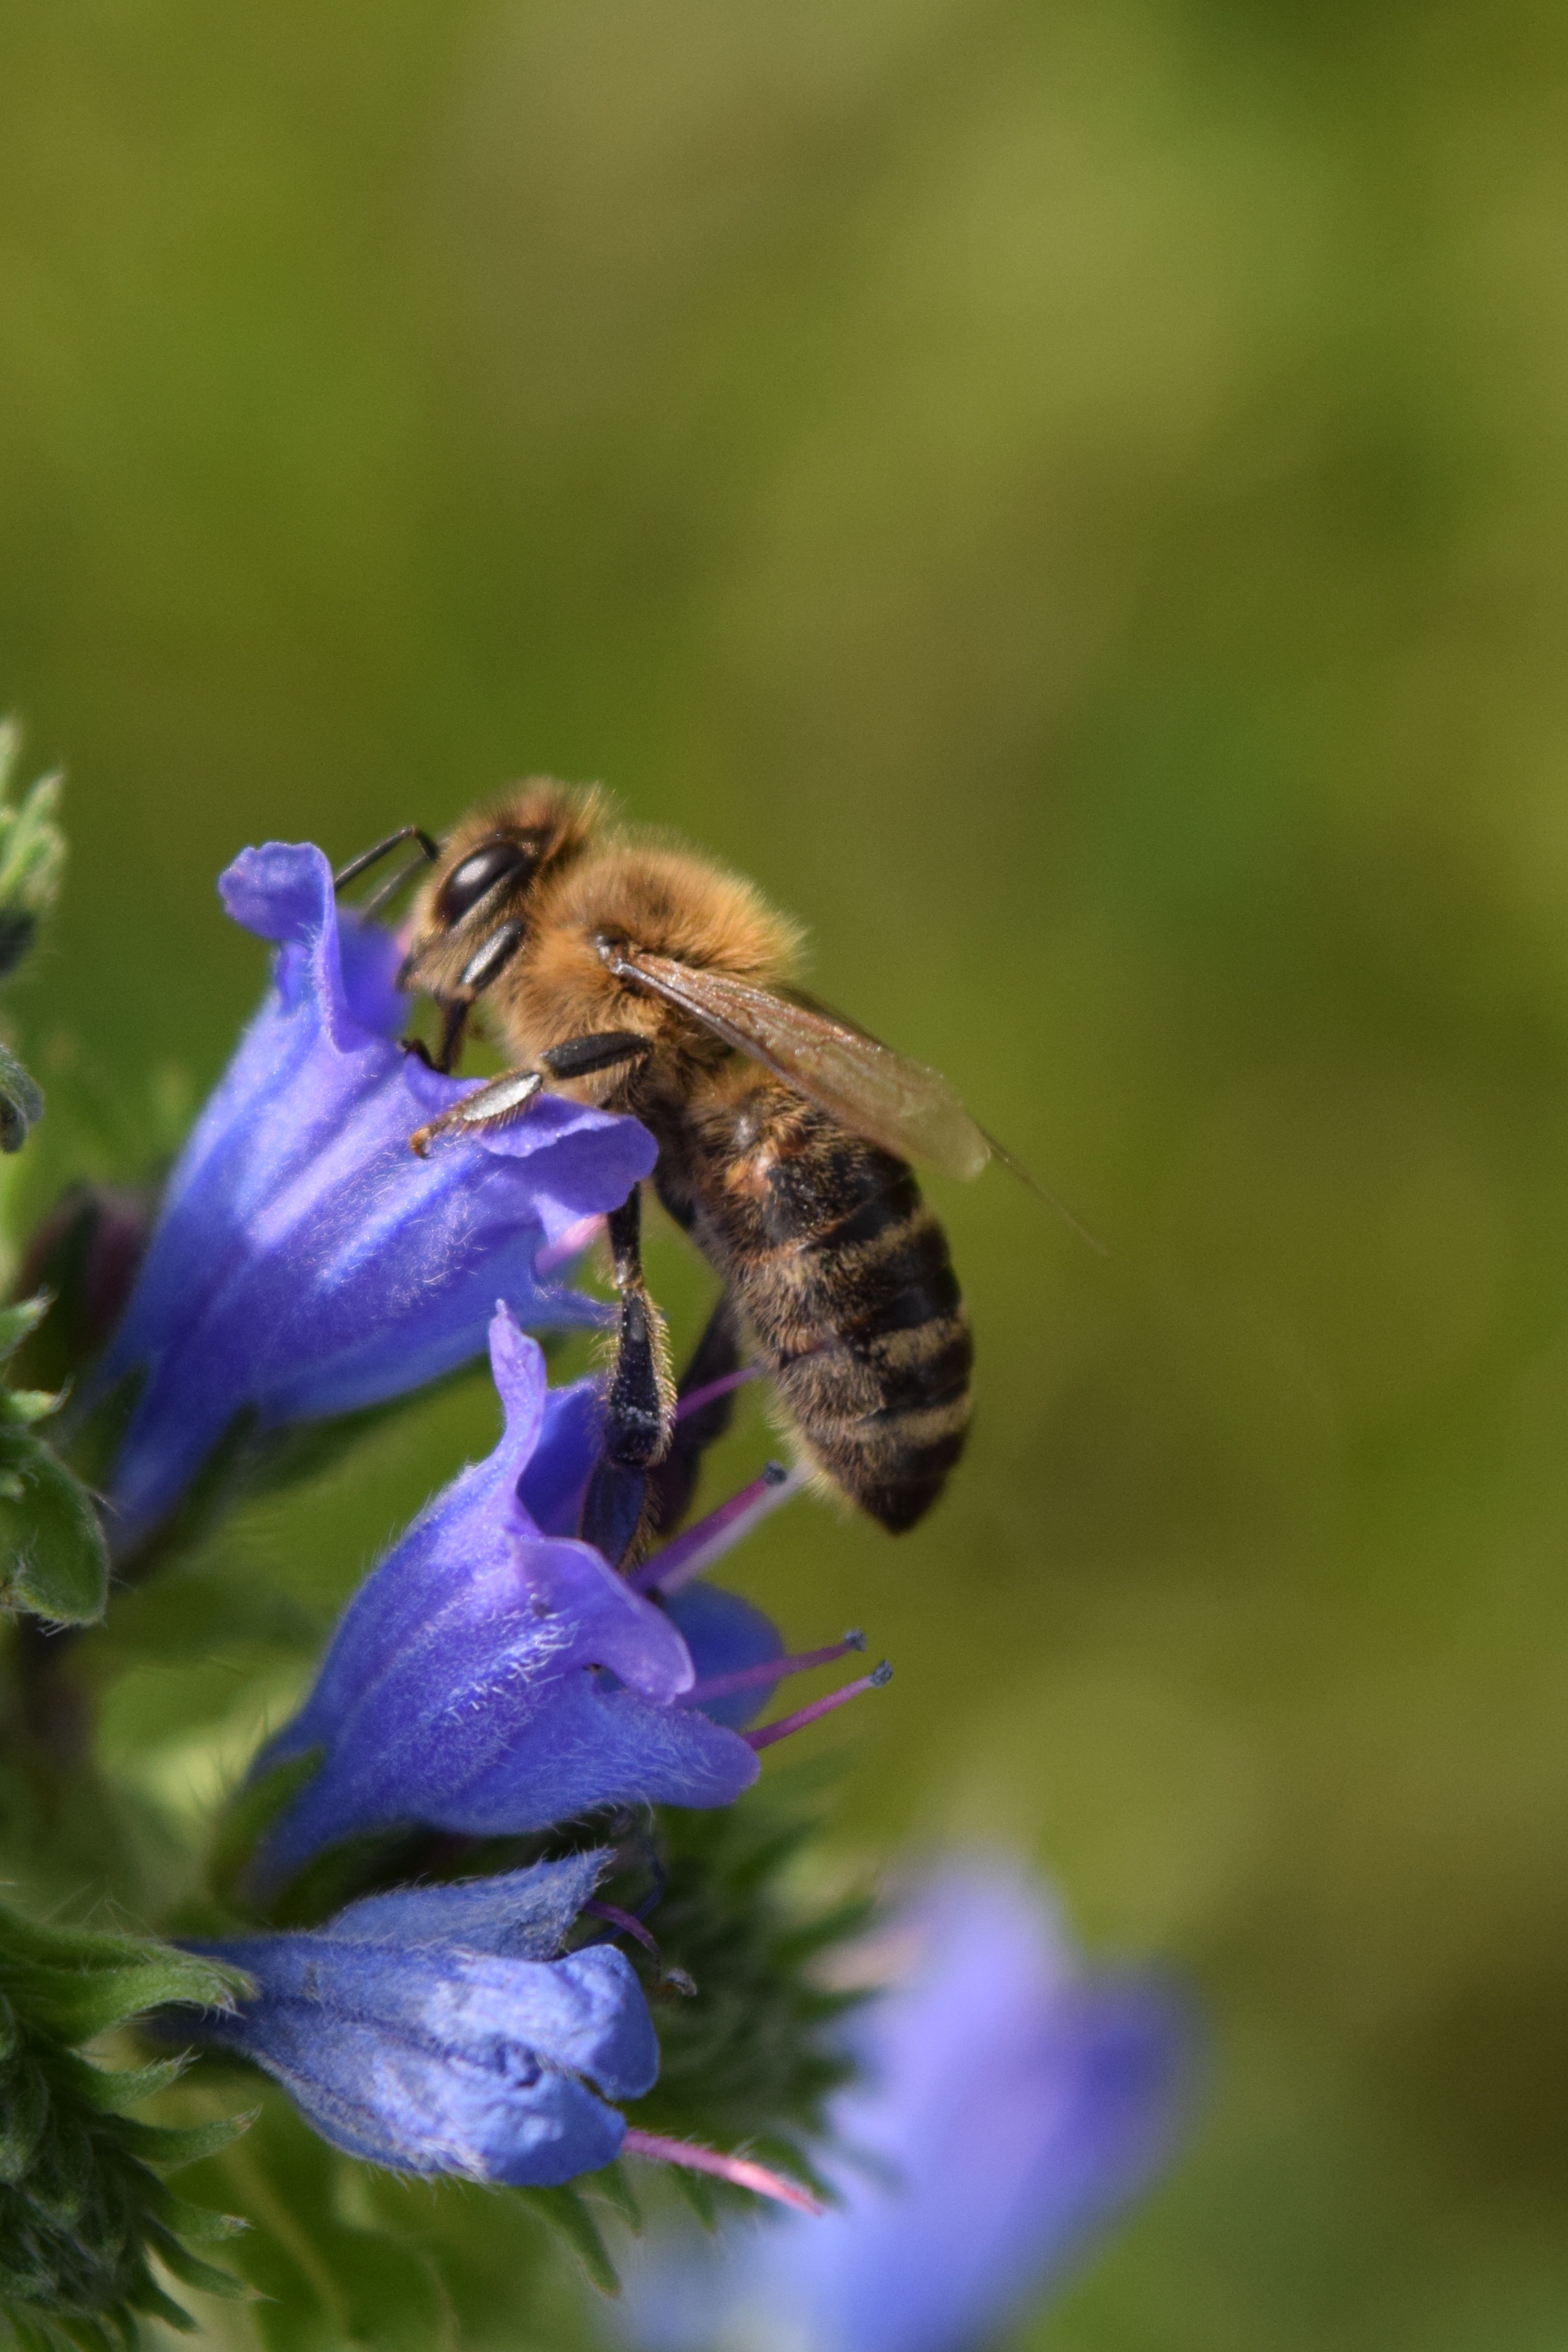
blossom, plant, meadow, flower, bloom, pollen, food, spring, insect, flora, fauna, invertebrate, wildflower, close up, bee, bumblebee, collect, nectar, macro photography, arthropod, honey bee, hard working, pollinator, membrane winged insect